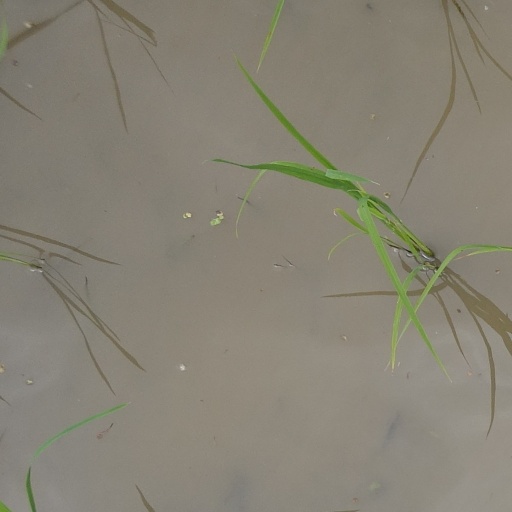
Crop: rice